Mudd Club

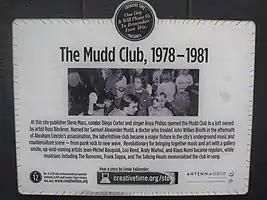
Mudd Club plaque on building at 77 White Street, New York City

The Mudd Club was a nightclub located at 77 White Street in the TriBeCa neighborhood of Lower Manhattan in New York City. It operated from 1978 to 1983 as a venue for post punk underground music and no wave counterculture events. It was opened by Steve Mass, Diego Cortez and Anya Phillips.